Jesús Comín Sagüés

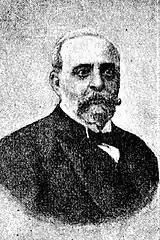

None of the sources consulted provides information on early education of Jesús. Upon receiving bachillerato he entered Facultad de Derecho at Universidad de Zaragoza; his graduation in jurisprudence is not confirmed, though later on occasionally the press referred to him "abogado". It is known, however, that he was excellent student in Filosofia y Letras, graduating in 1913 with premio extraordinario; at unspecified date he reached the grade of in Philosophy and Letters, still in Zaragoza.